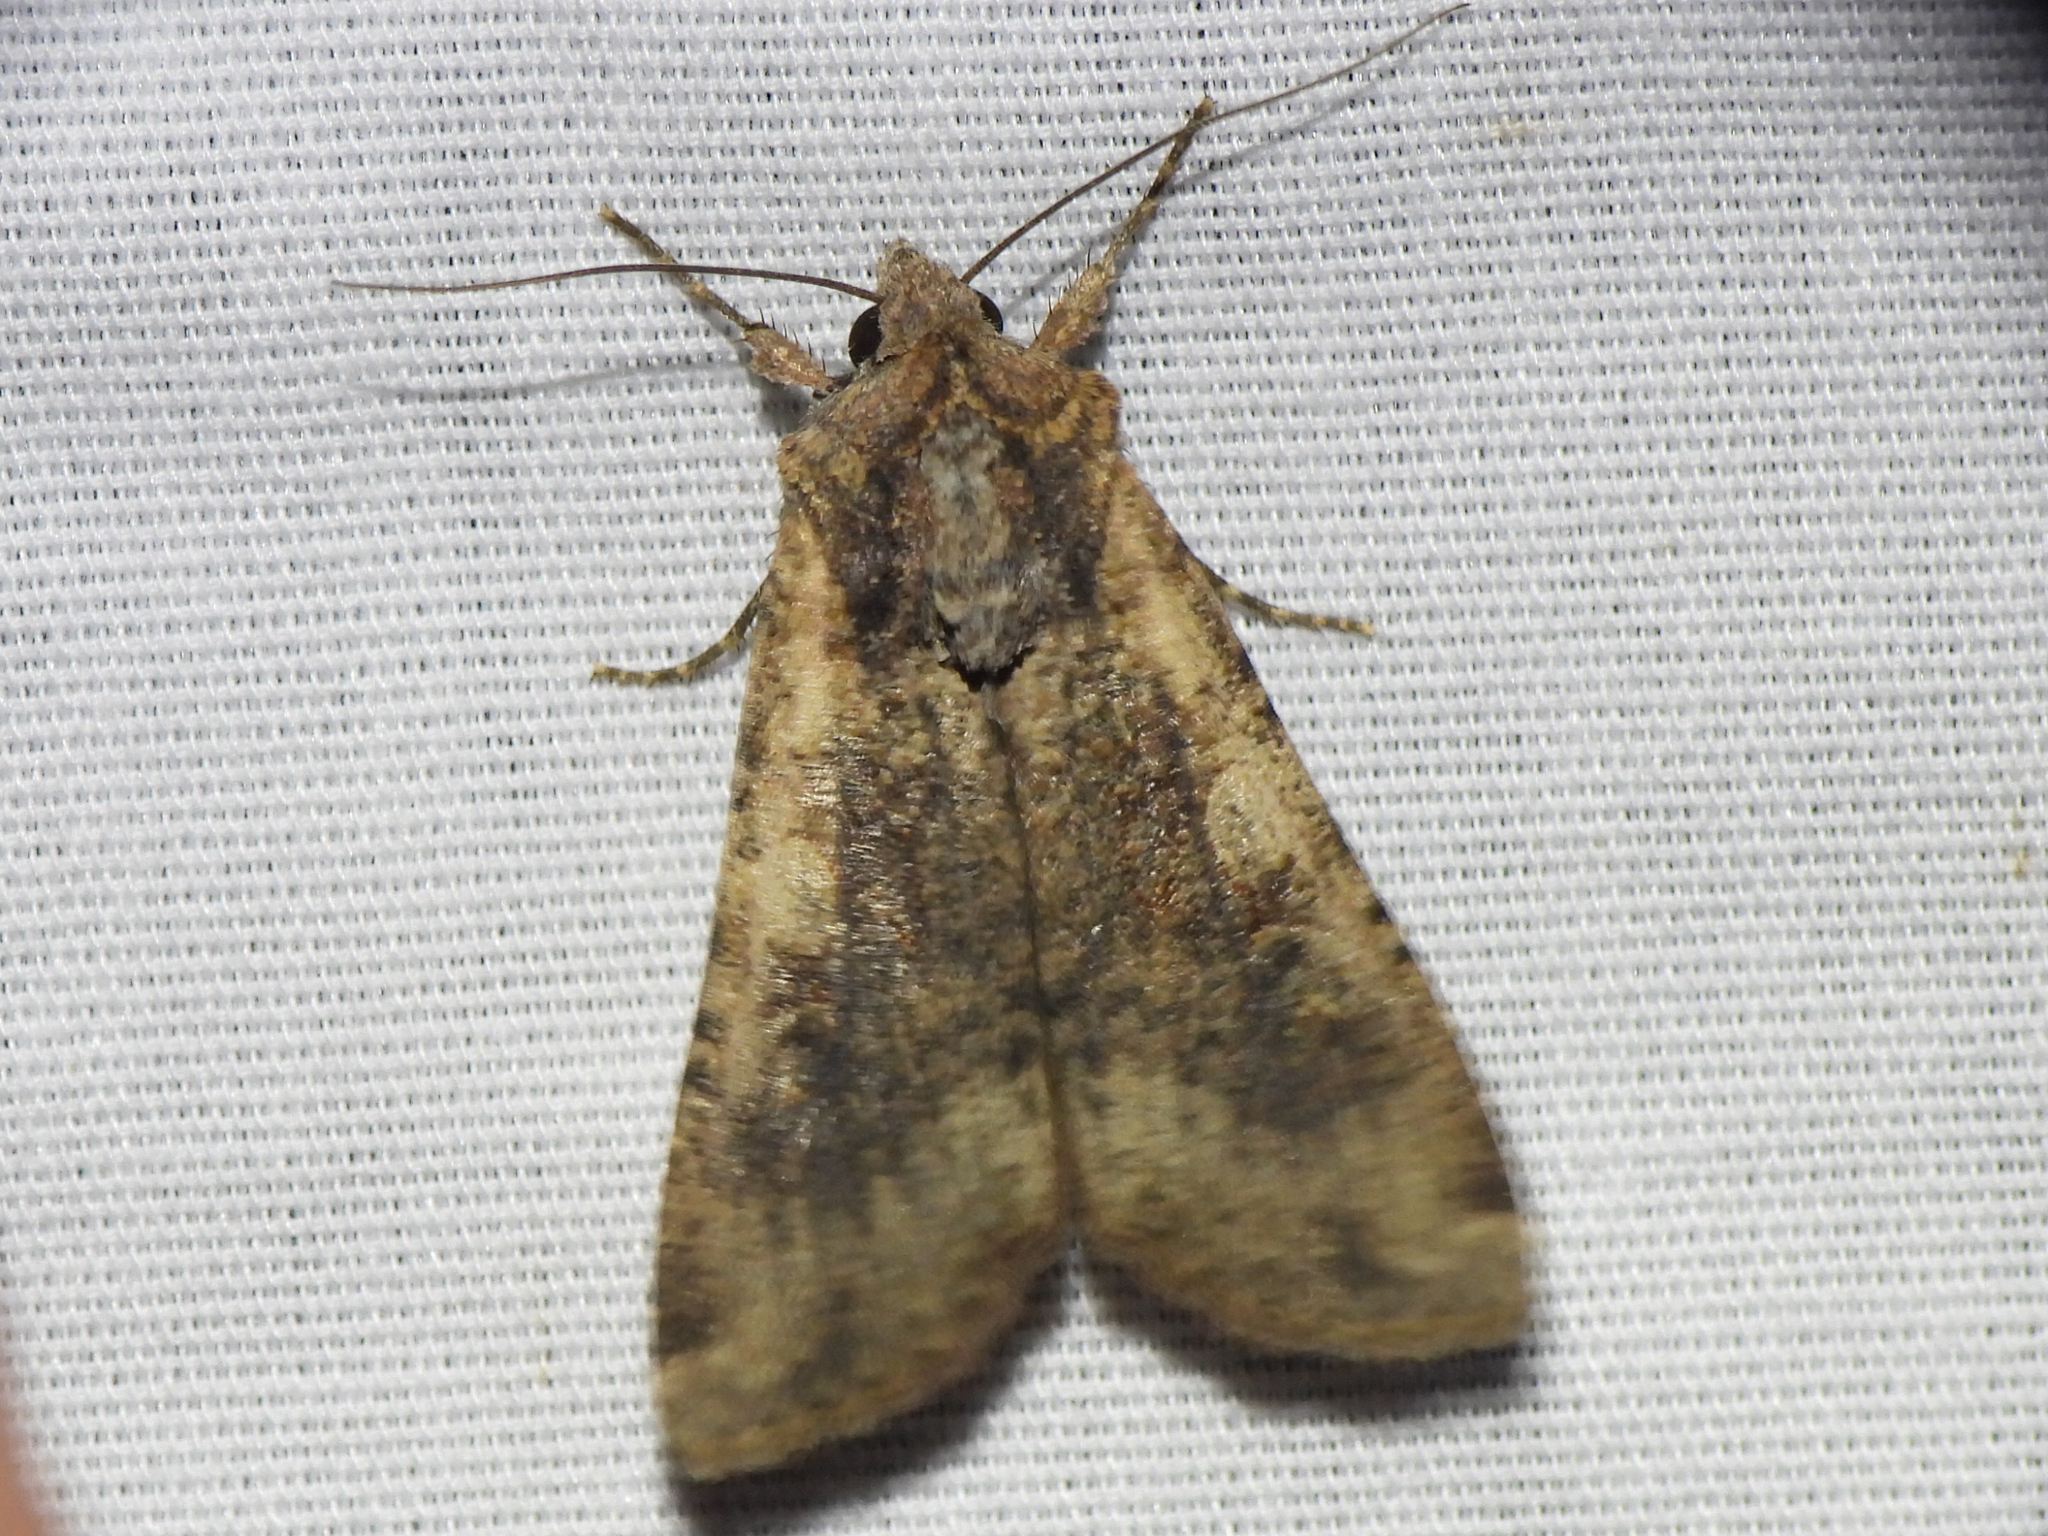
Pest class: cutworms